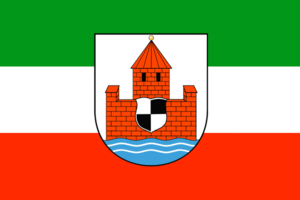
Sovetsk (Kaliningrad oblast)
Sovetsk er en by i Kaliningrad oblast i Rusland, ved Østersøen mellem Polen og Litauen. Byen ligger ved floden Nemunas, og har 40.486 indbyggere. Byen var tidligere en del af Østpreussen, og var da kendt som Tilsit. Byen har været tysk siden 1406 og ved en afstemning i 1919 stemte 95,8 % for fortsat tilhørsforhold til Tyskland, blandt dem også de fleste af de ca. 1000 litauere, som boede i byen. Byen havde i 1939 56.573 indbyggere. I januar 1945 blev byen efter svære kampe, som førte til ødelæggelse af 80% af byens bygninger, indtaget af Den røde hær, efter de tyske indbyggere var flygtet.